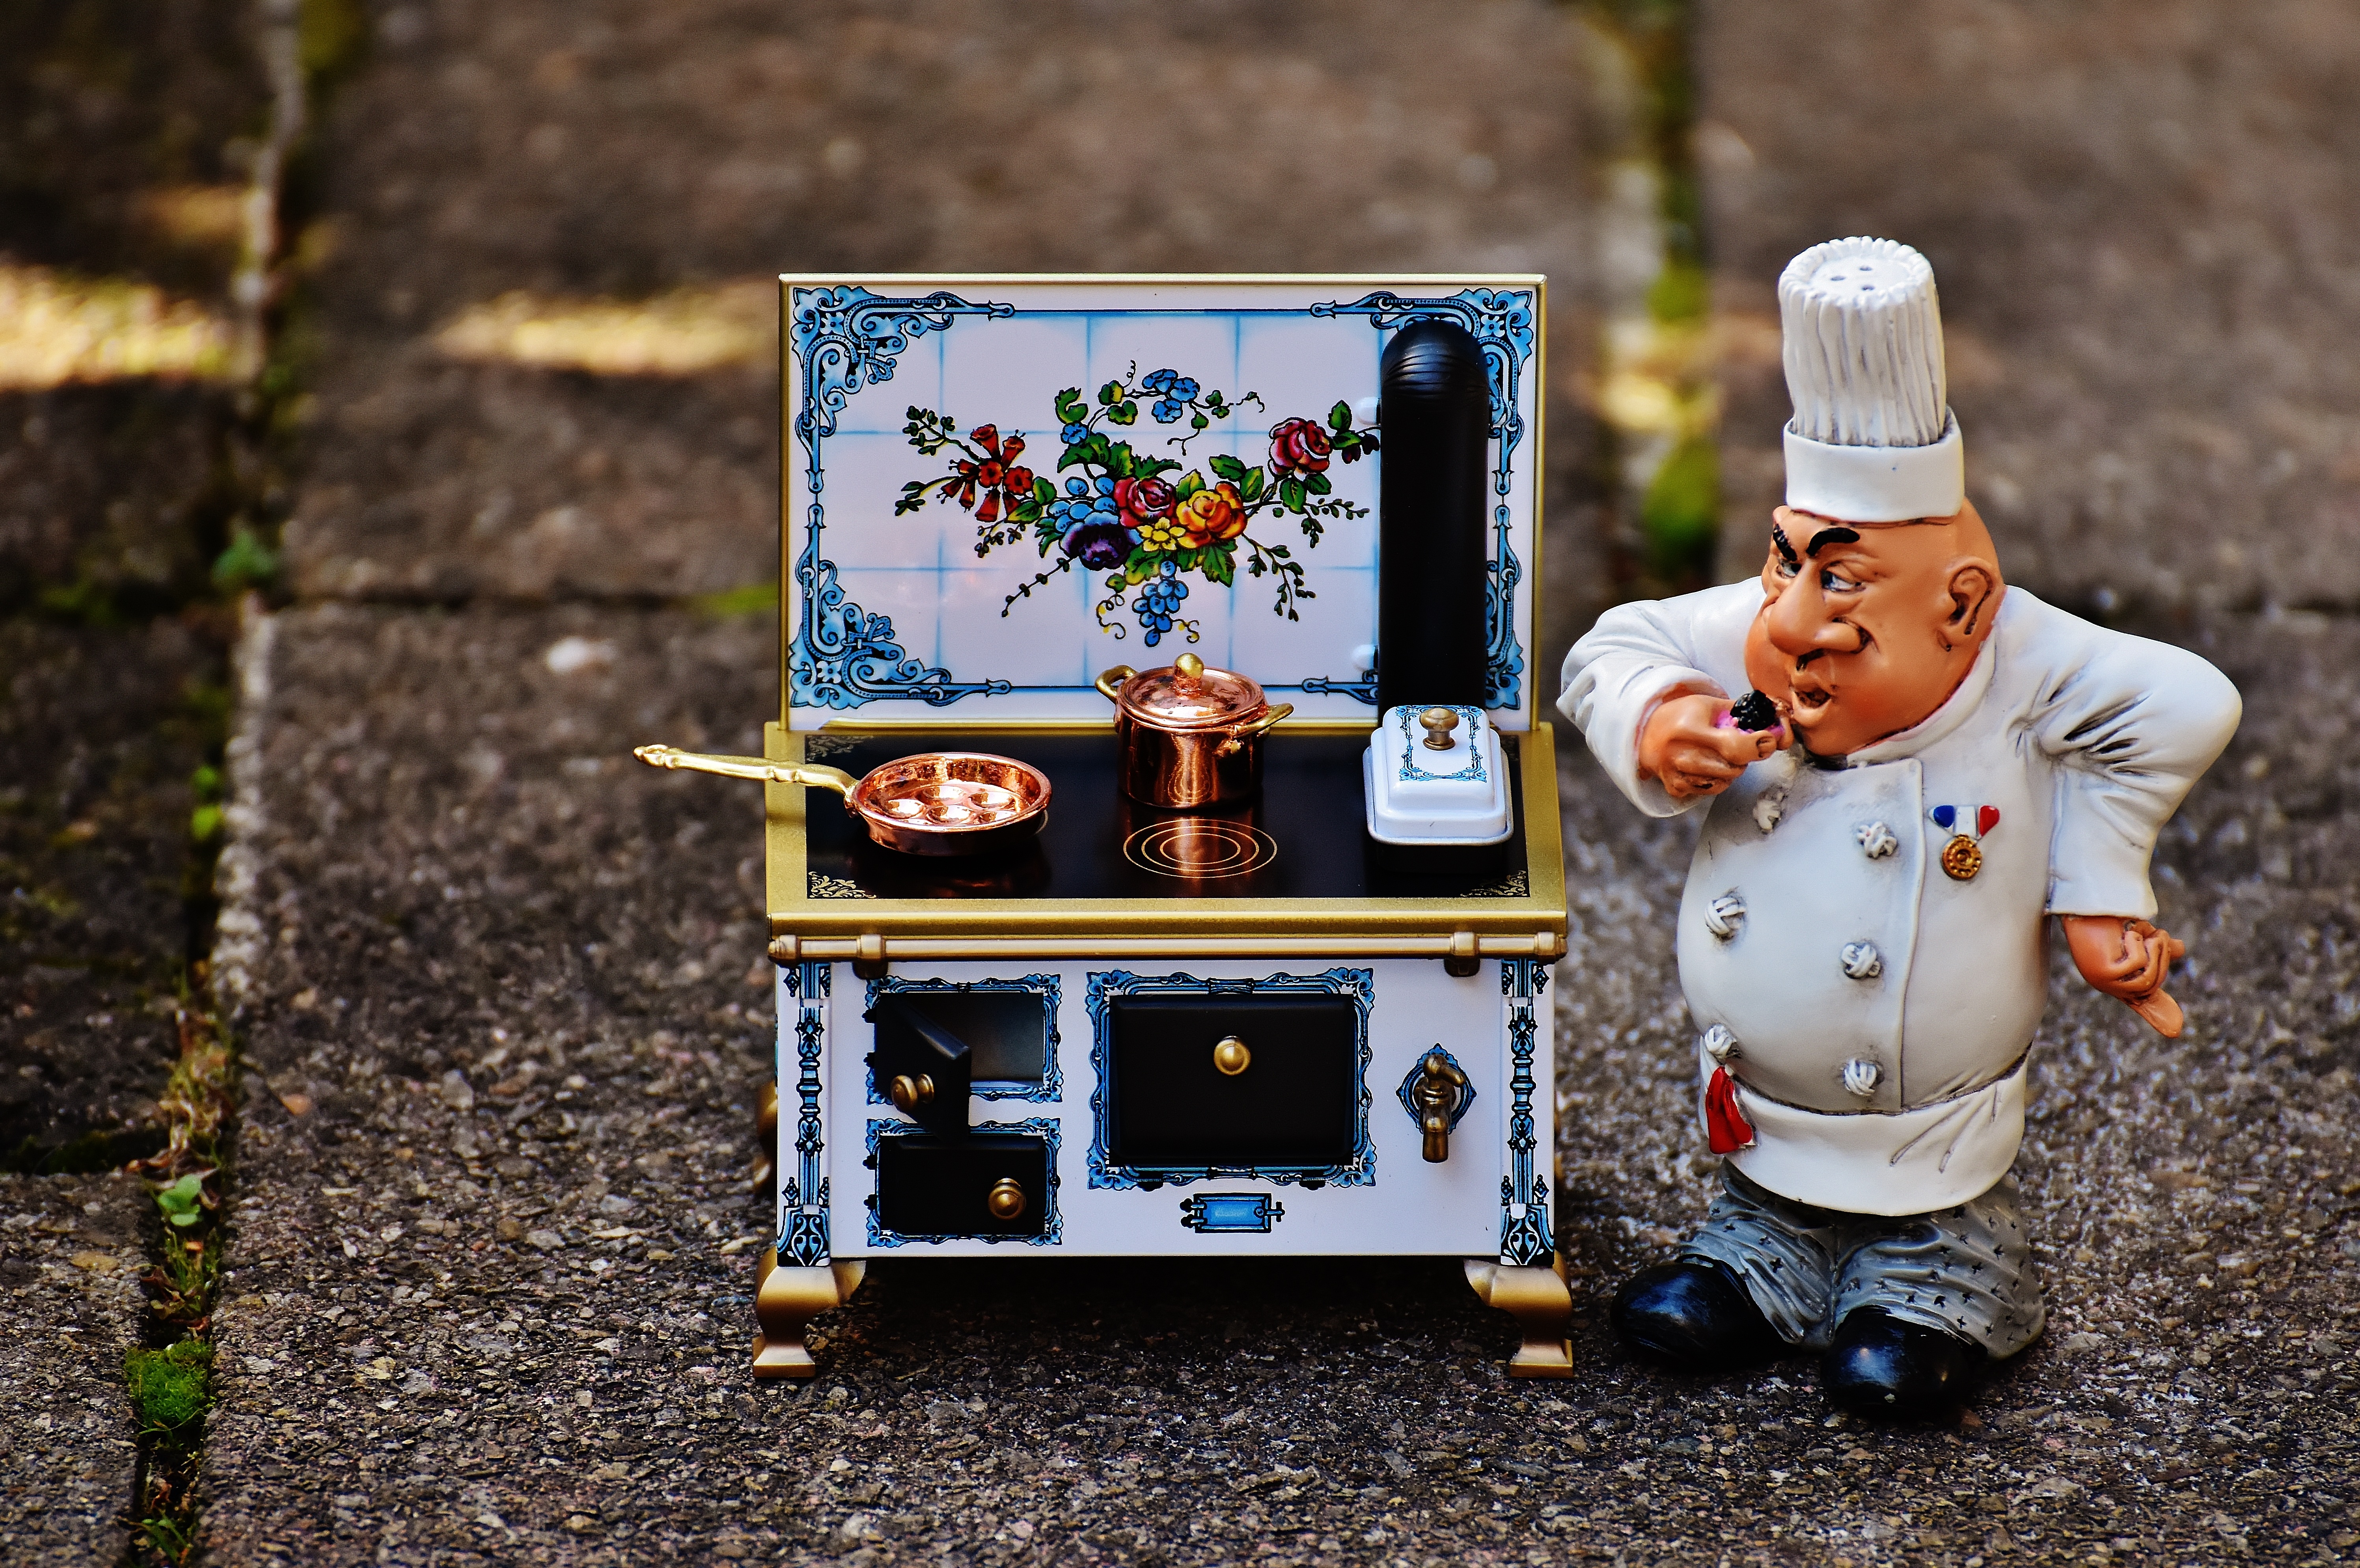
people, sweet, cute, pot, food, cooking, kitchen, blue, gourmet, eat, pan, preparation, fig, stove, photograph, funny